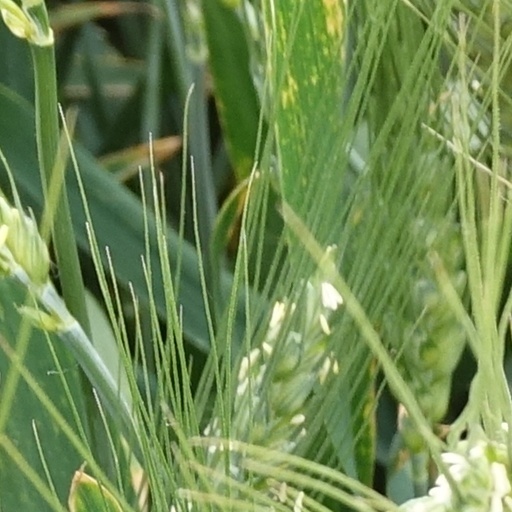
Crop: wheat